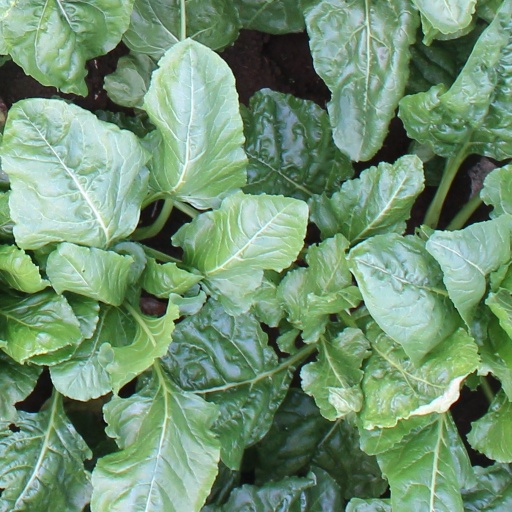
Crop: sugar beet